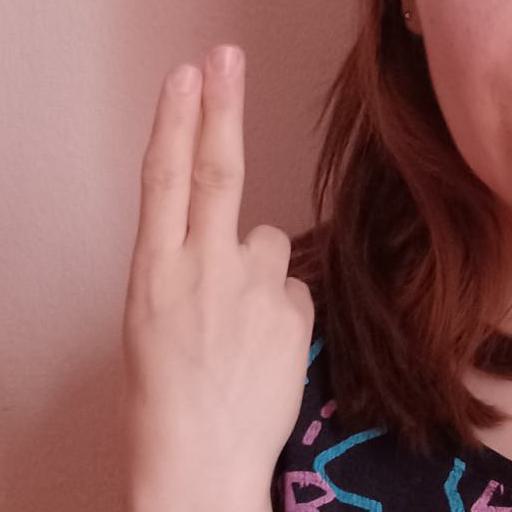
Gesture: two_up_inverted